Mission, British Columbia

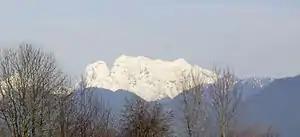
Mount Robie Reid lies just past Mission's northern boundary.

Over 40% of Mission is tree farm, making it one of two communities with municipal tree farms (the other being Revelstoke, with a much smaller and newer farm). Mission's tree farm celebrated its 50th anniversary in 2008. It comprises much of the northern part of the district, including the area west of the Stave River, up to the district's northern boundary near the foot of Mount Robie Reid; a small sliver of Mission District is at the head of Alouette Lake (normally thought of as being in Maple Ridge).